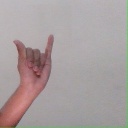
अक्षर: य